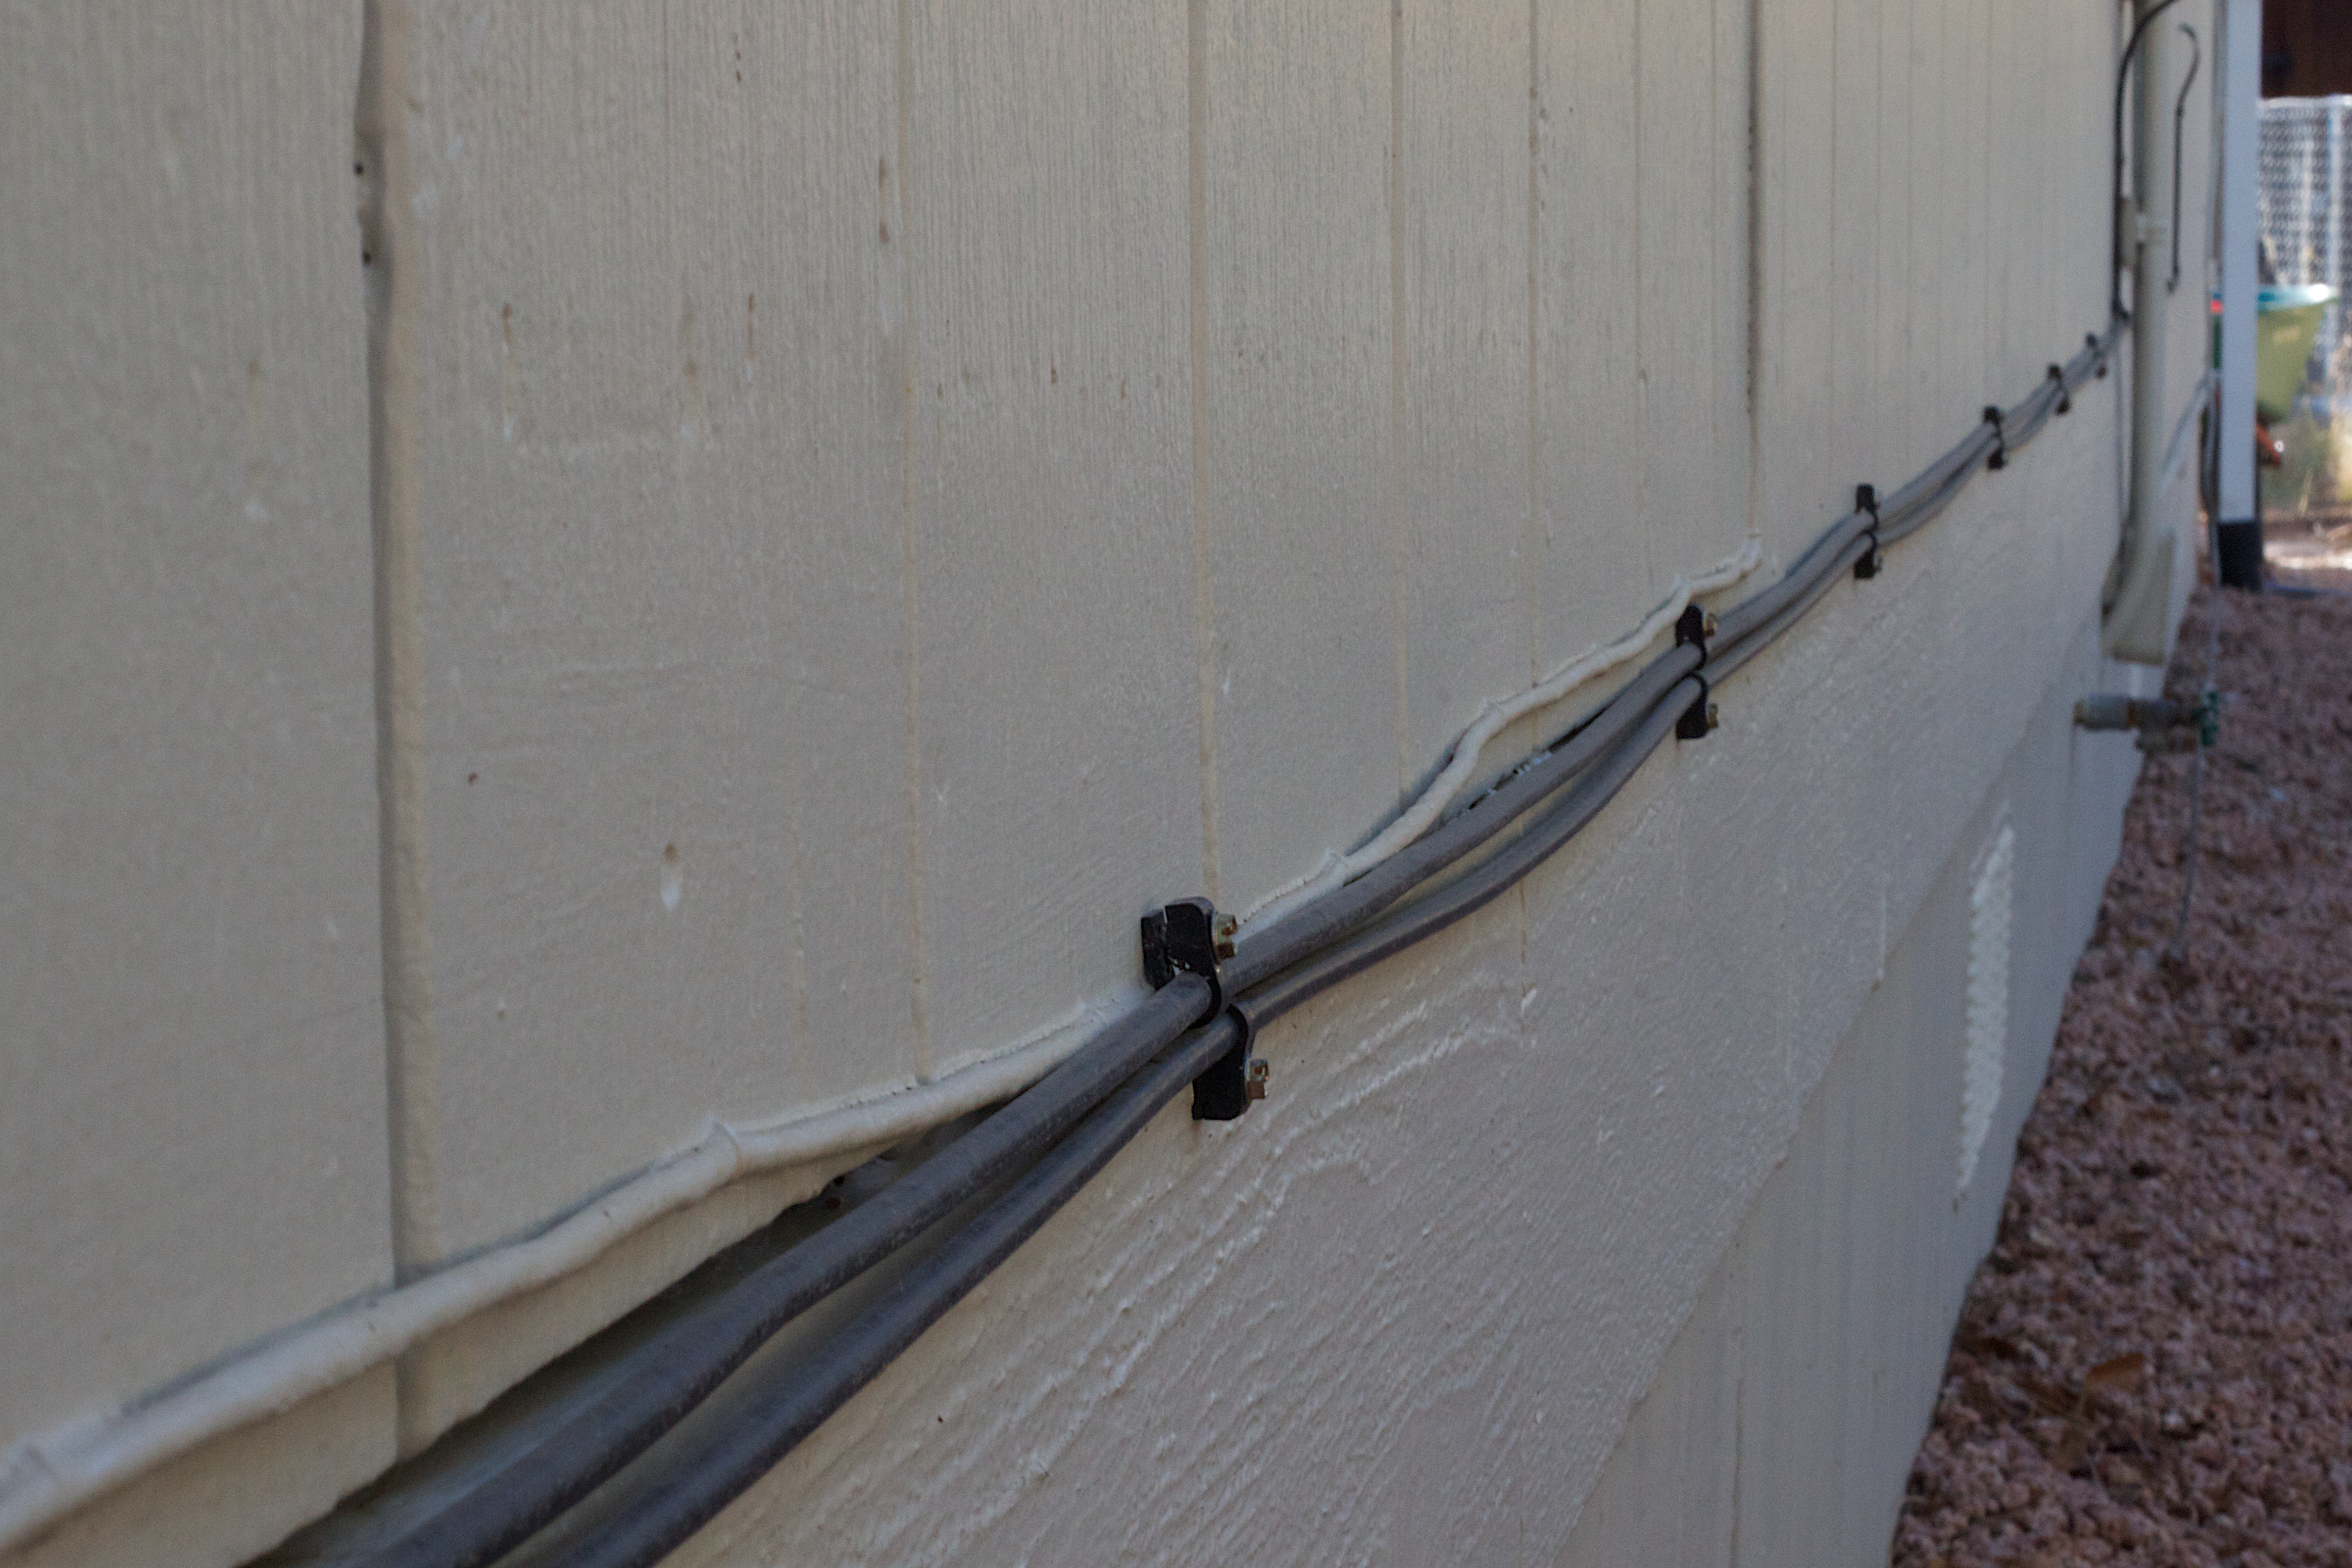
wing, fence, wood, floor, window, roof, wall, mast, handrail, flooring, outdoor structure